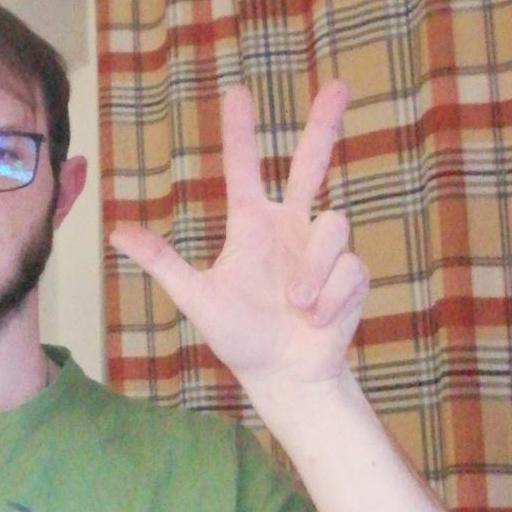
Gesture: three2